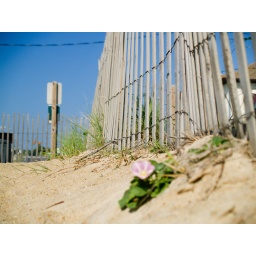
flower in the sand